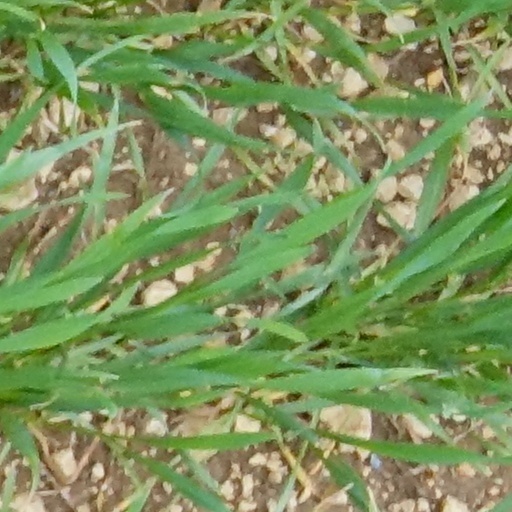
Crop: wheat